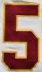
Number: 5